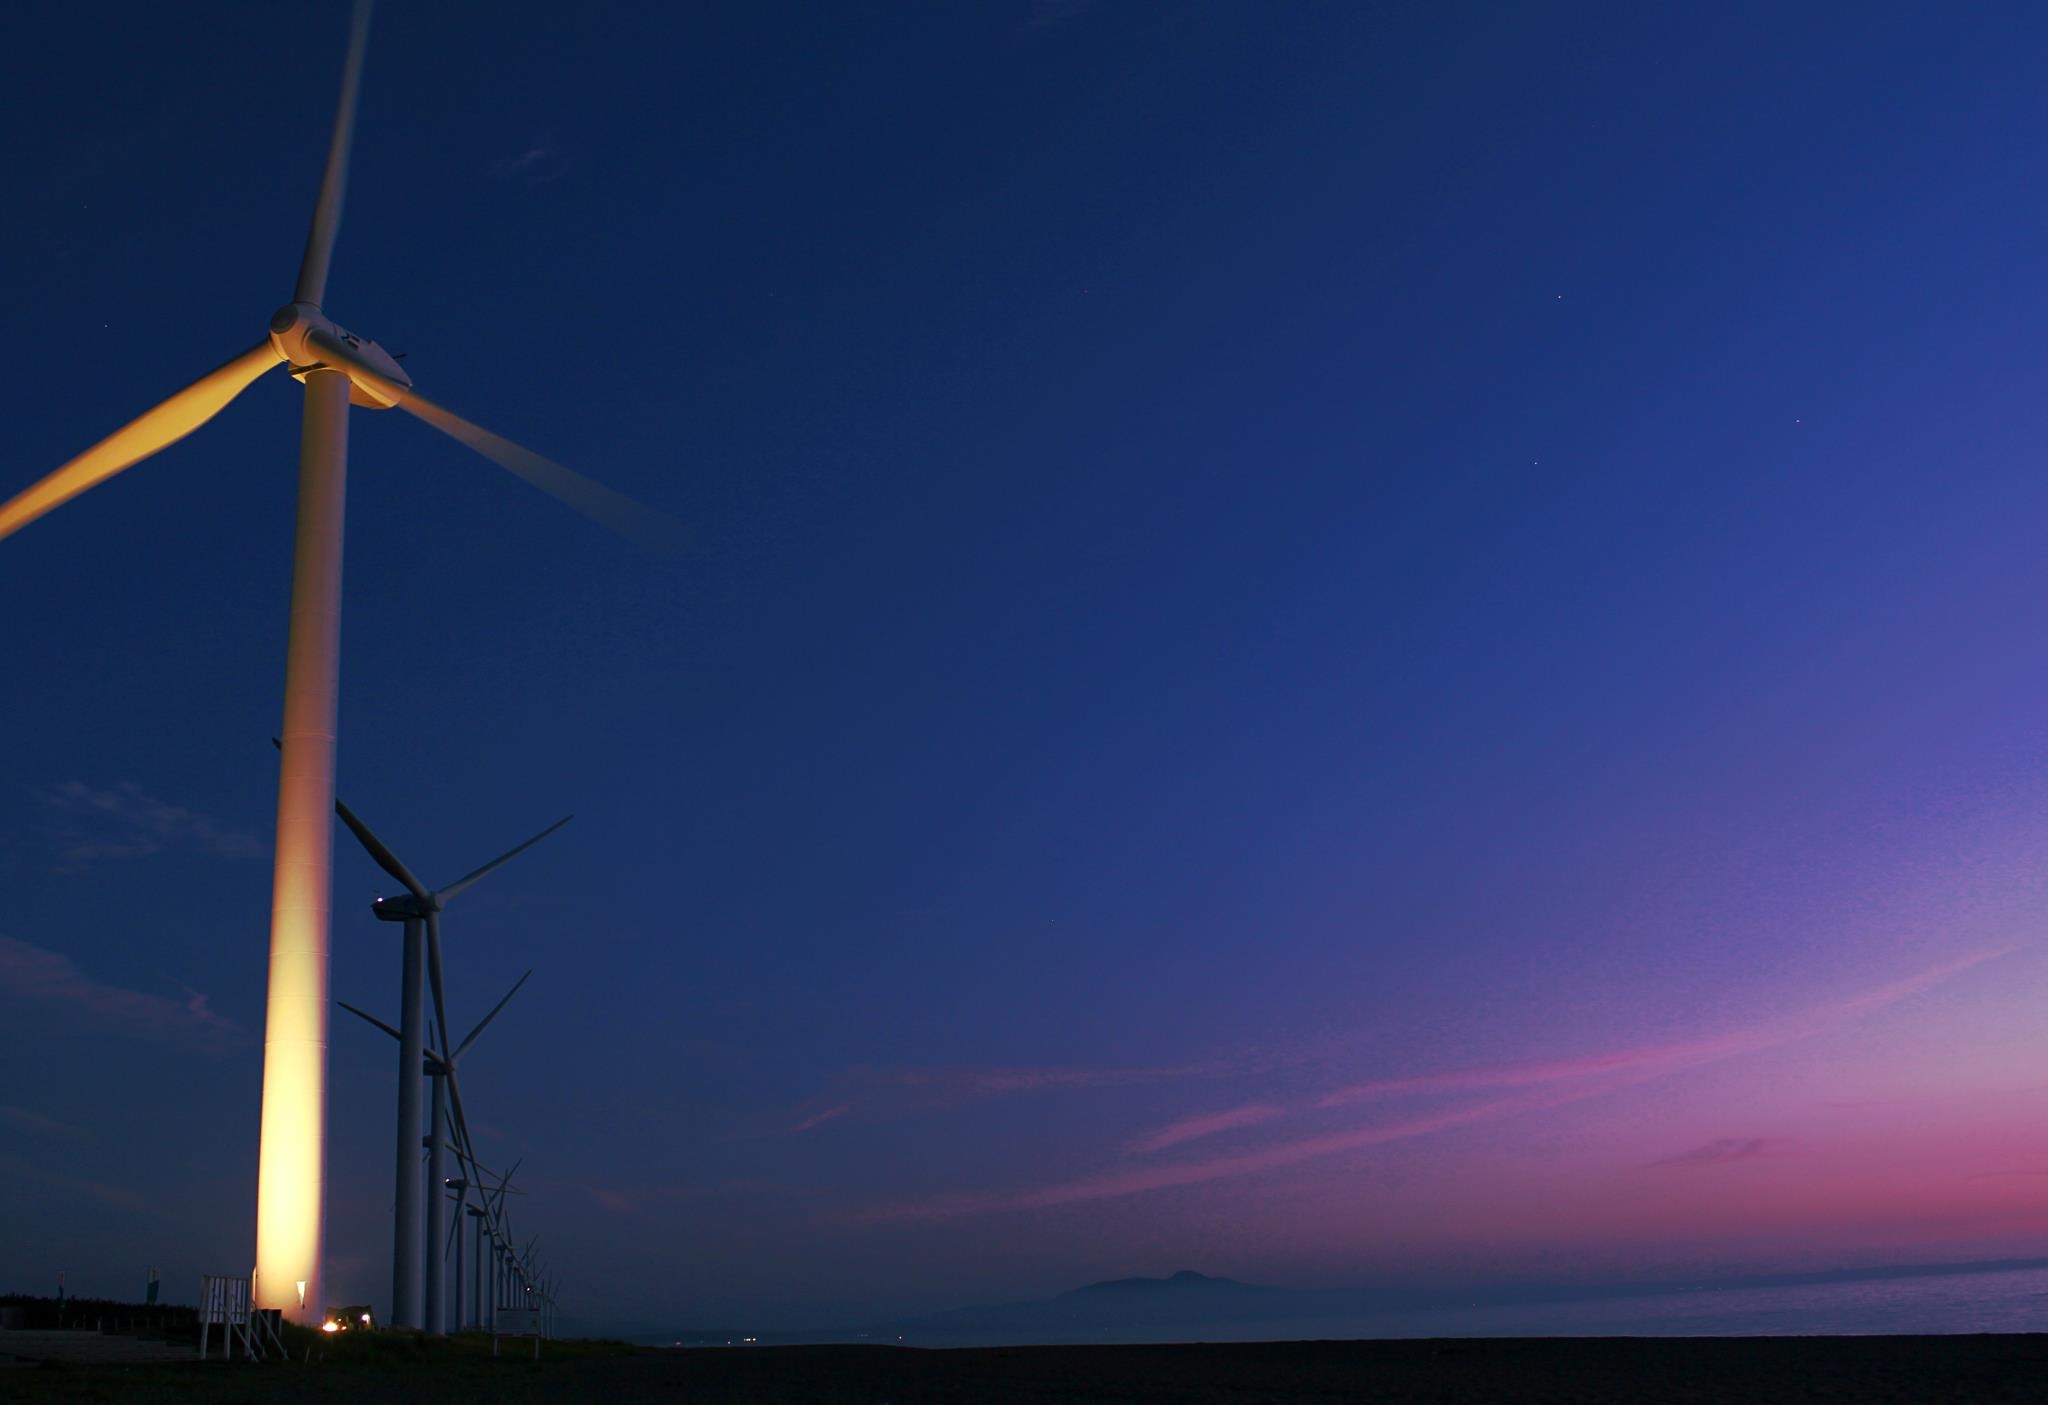
coast, sunset, wind, twilight, machine, wind turbine, energy, wind farm, akita, at dusk, mitane akita, kamaya beach, wind power generation